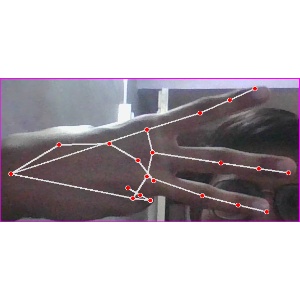
अक्षर: भ